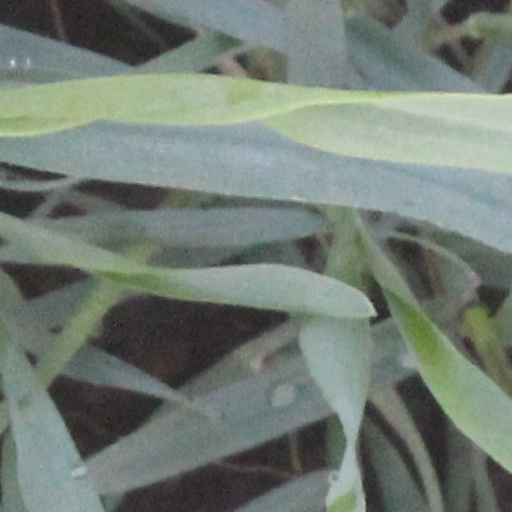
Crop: wheat